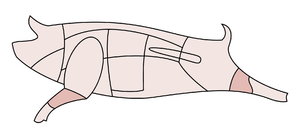
Eisbein
Eisbein
Eisbein er en madret af flæsk. I Tyskland kaldes den også Hachse, Hechse, Haxe, Haspel, Hämmche, Bötel, Schweinshaxe eller Knöchla, i Østrig Stelze, i Bayern Schweinshaxn, i Franken Adlerhaxe og i Schweiz Gnagi eller Wädli. Retten laves af svineskank